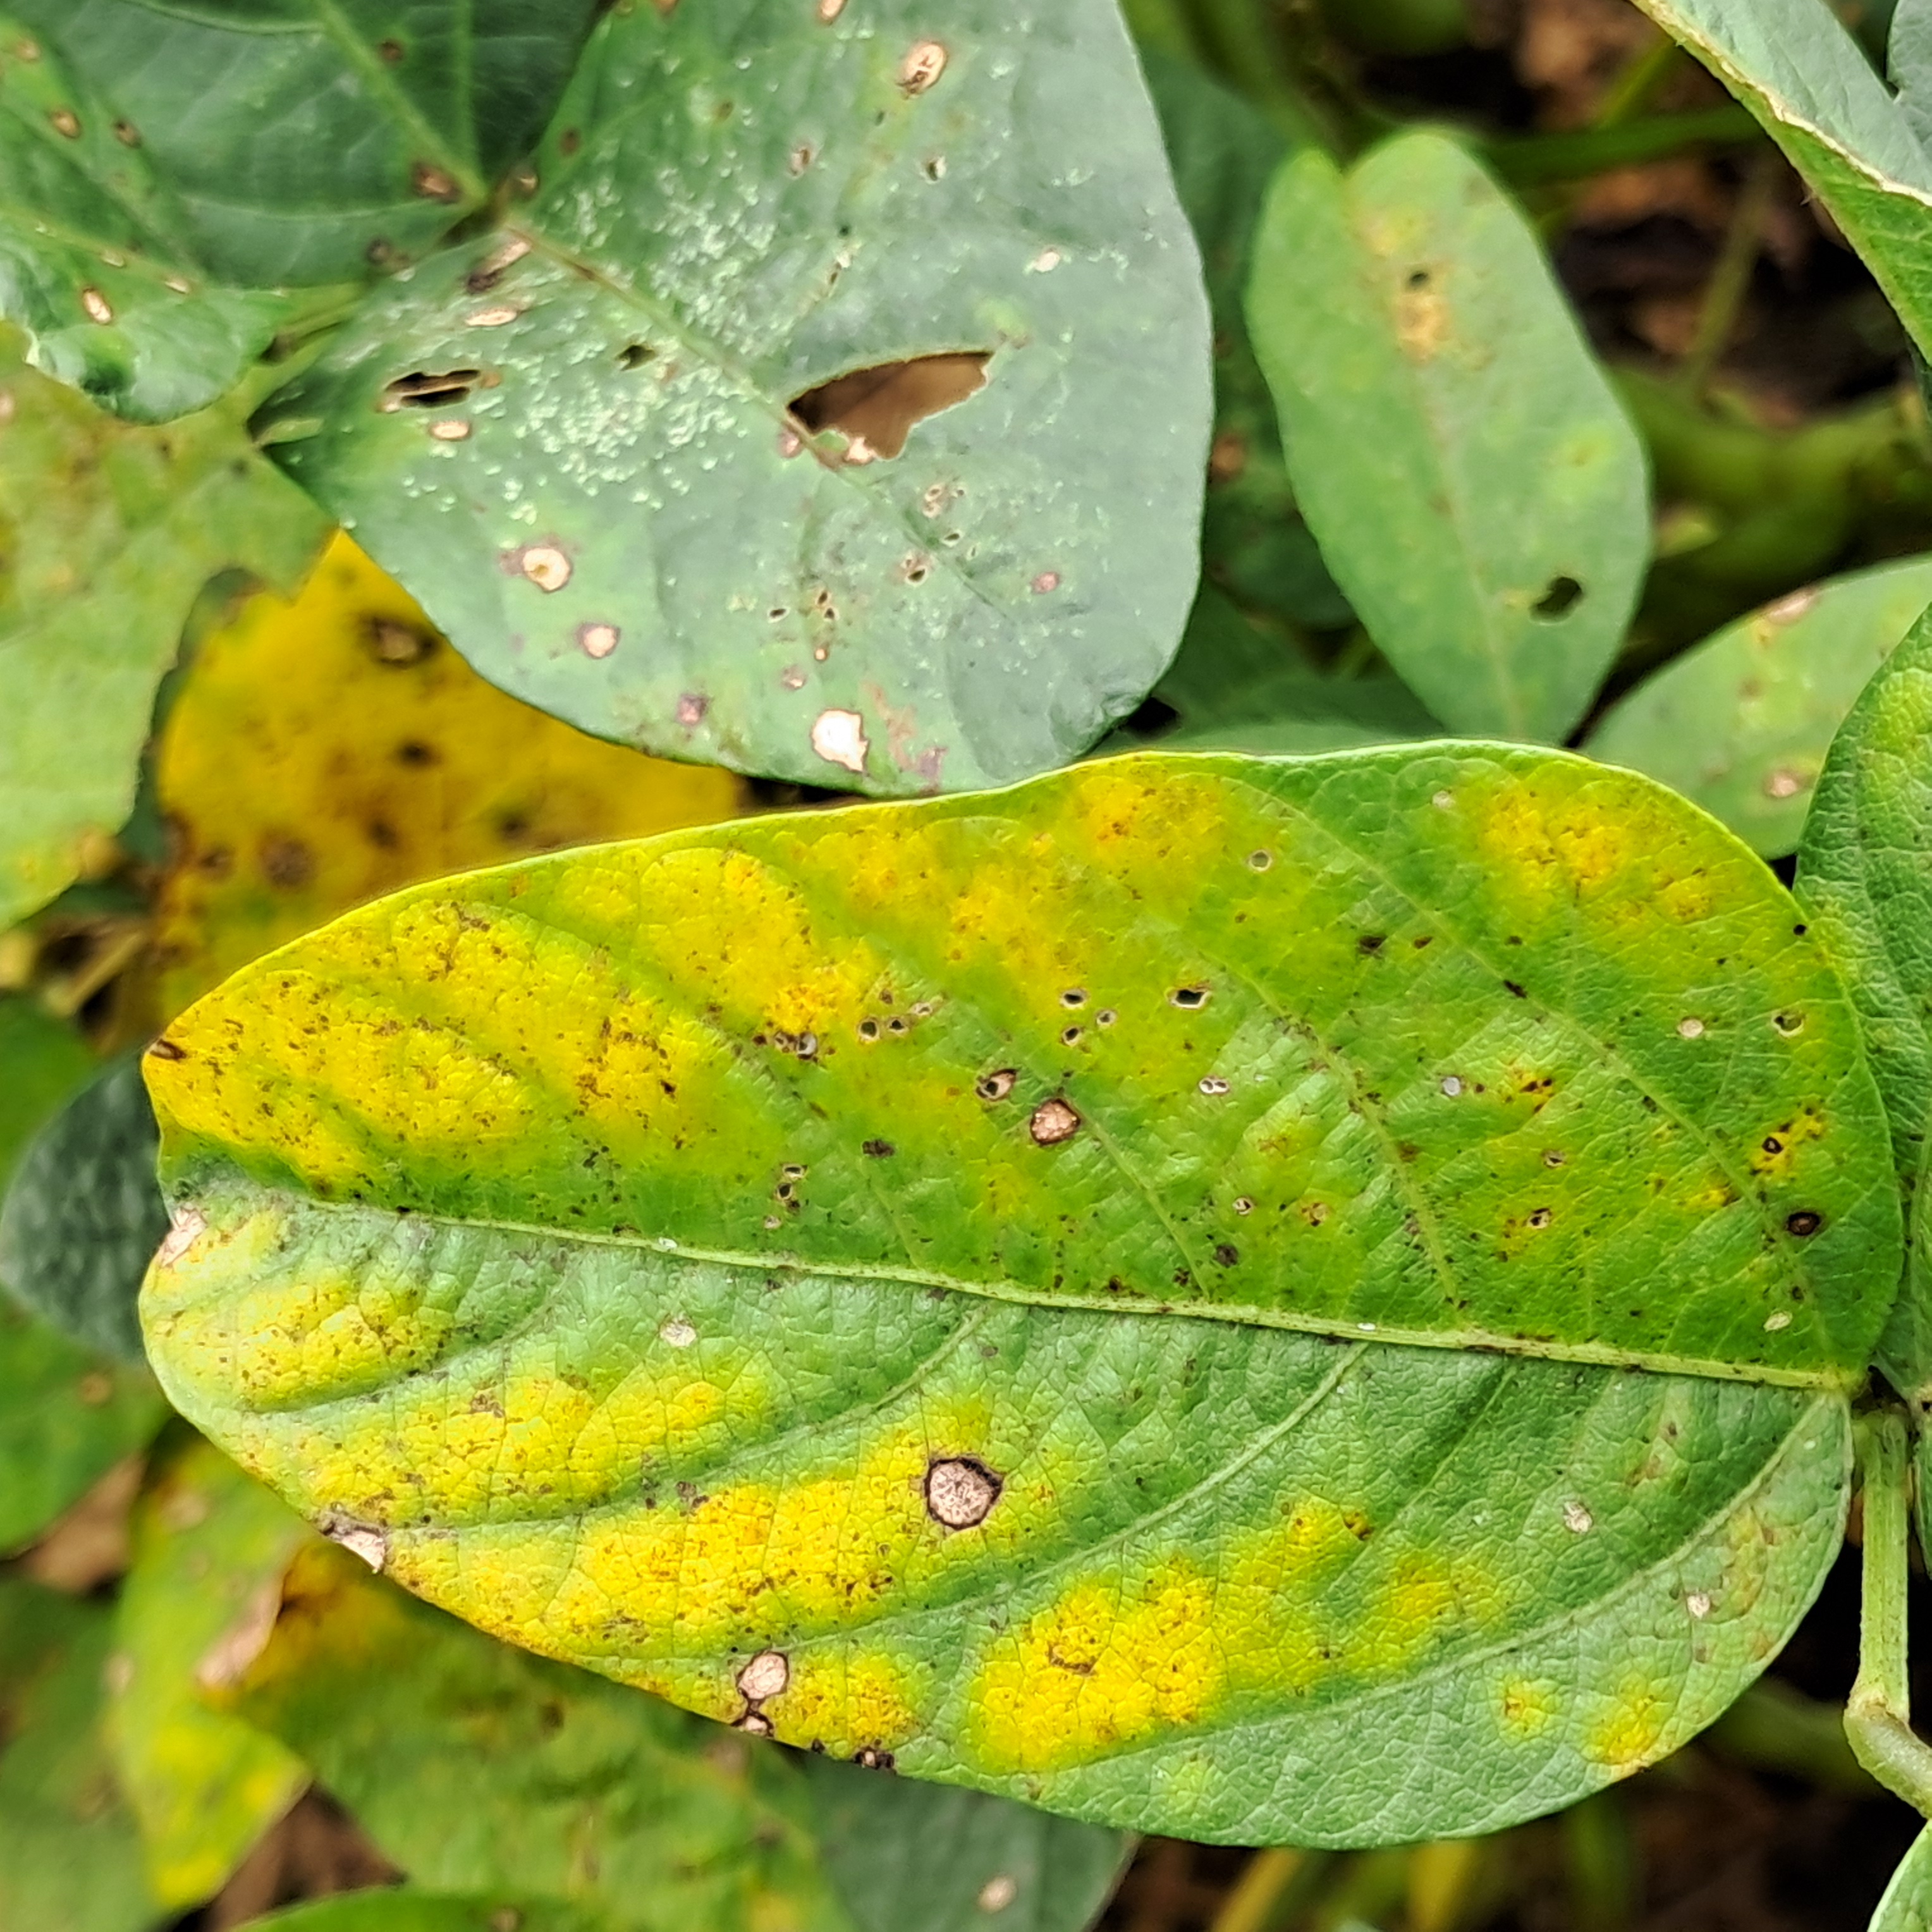
Label: Mosaic